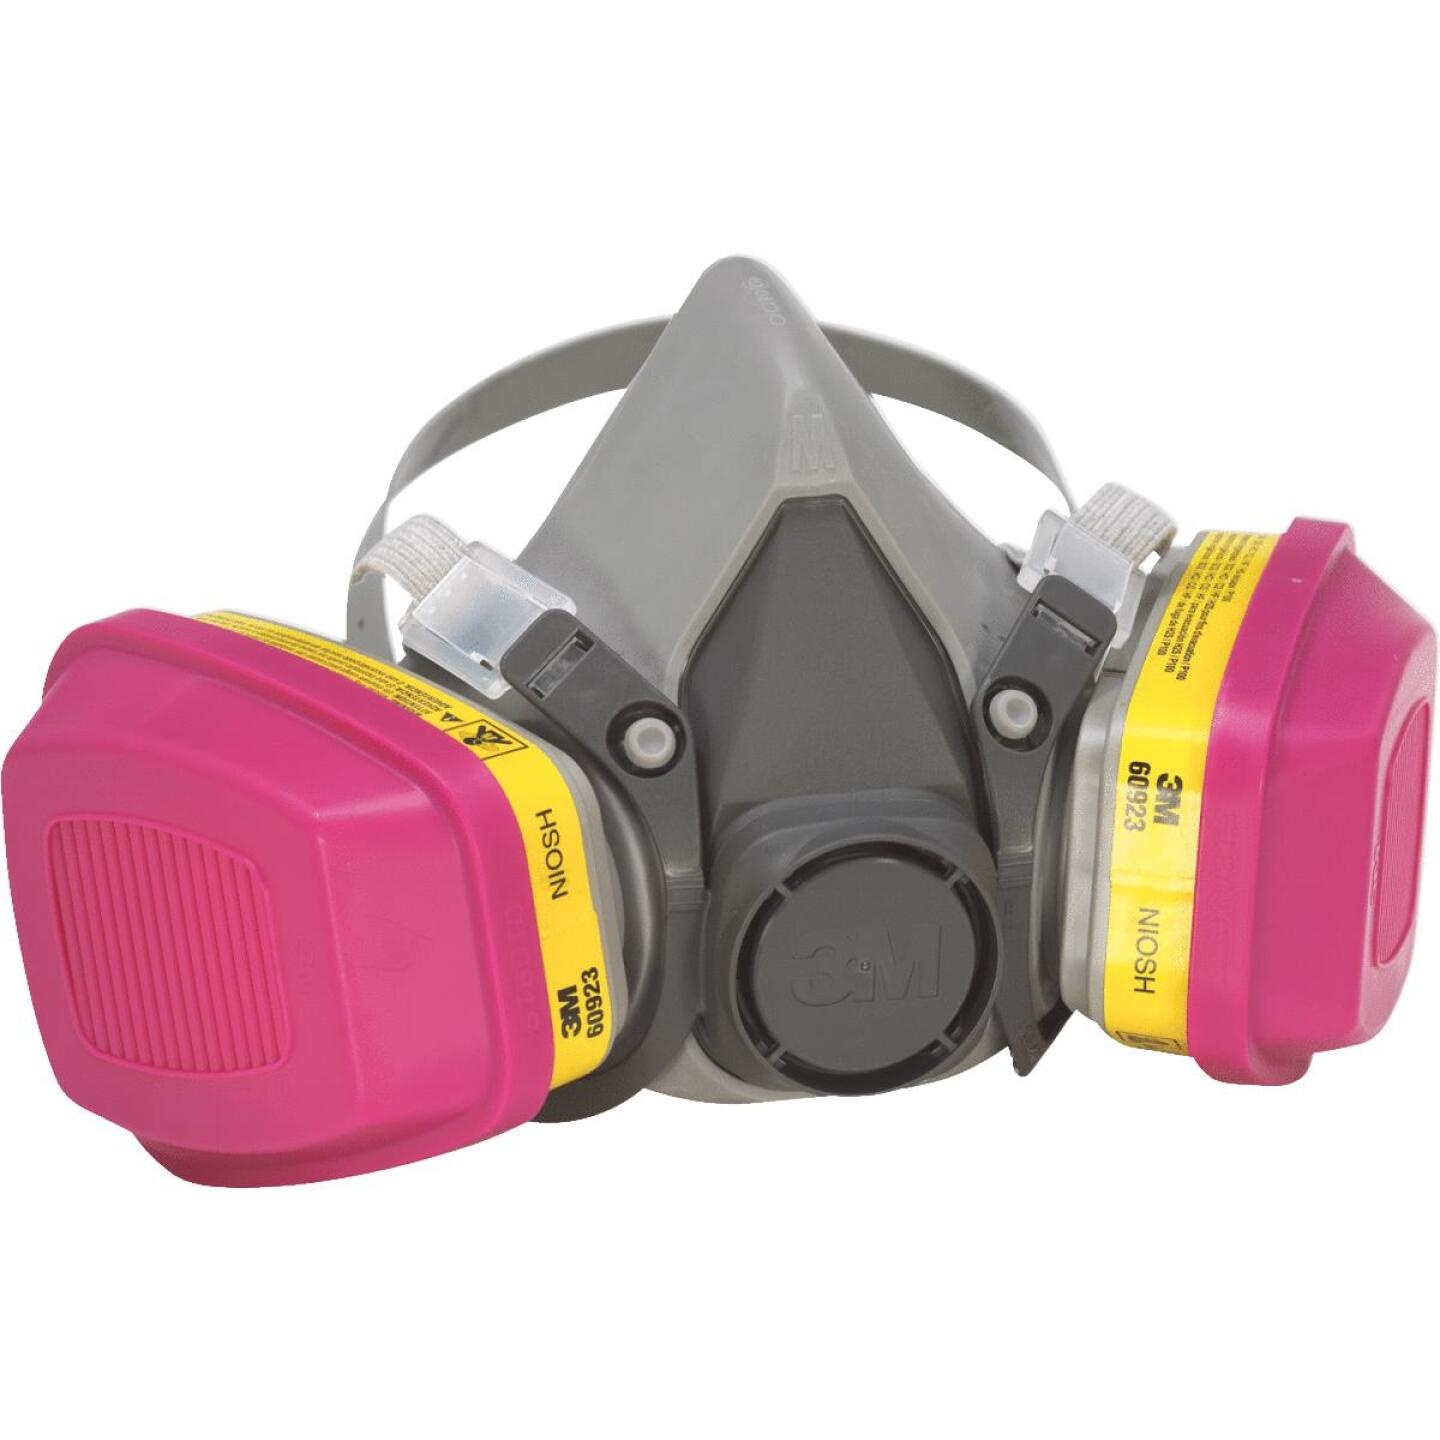
3M OV/AG/P100 Professional Multi-Purpose Respirator
Multi-purpose use such as mold, lead, sprays from coatings and sealants, pesticides, and particulate matter Balanced sweptback design for more comfort and visibility Adjustable, medium-sized NIOSH approved: Organic vapor/acid gas/P-100 Replacement filter cartridge available
Brand: 3M
Category: Business & Industrial > Work Safety Protective Gear > Protective Masks > Gas Masks & Respirators